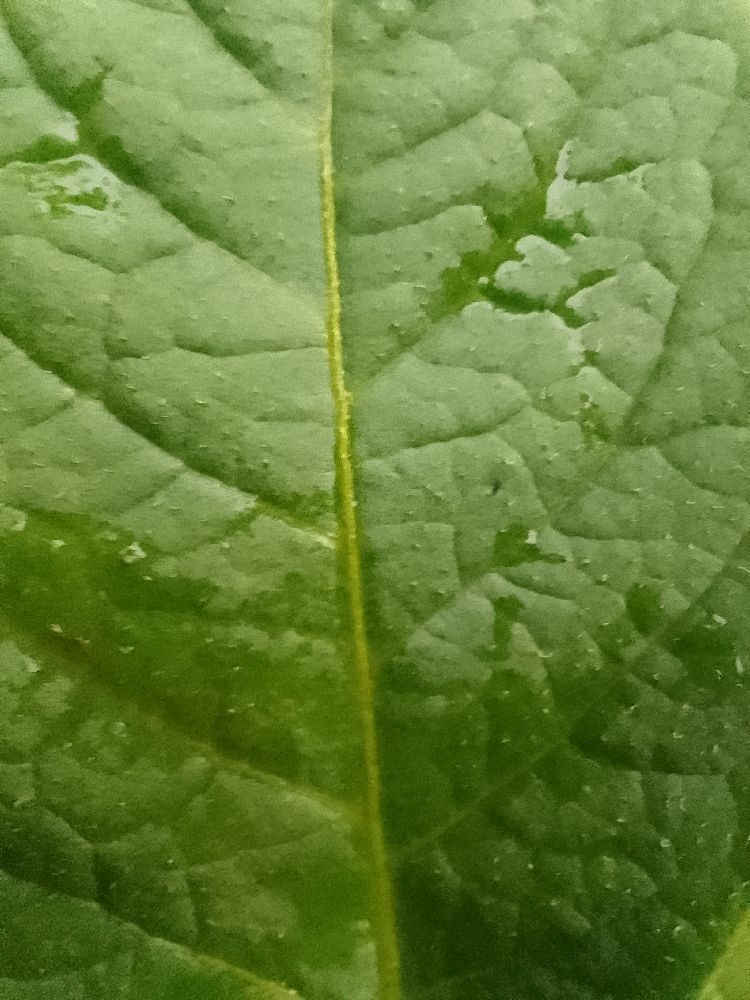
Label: Healthy